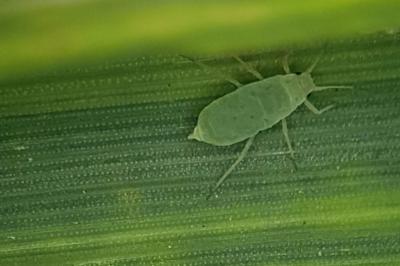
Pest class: russian_wheat_aphid